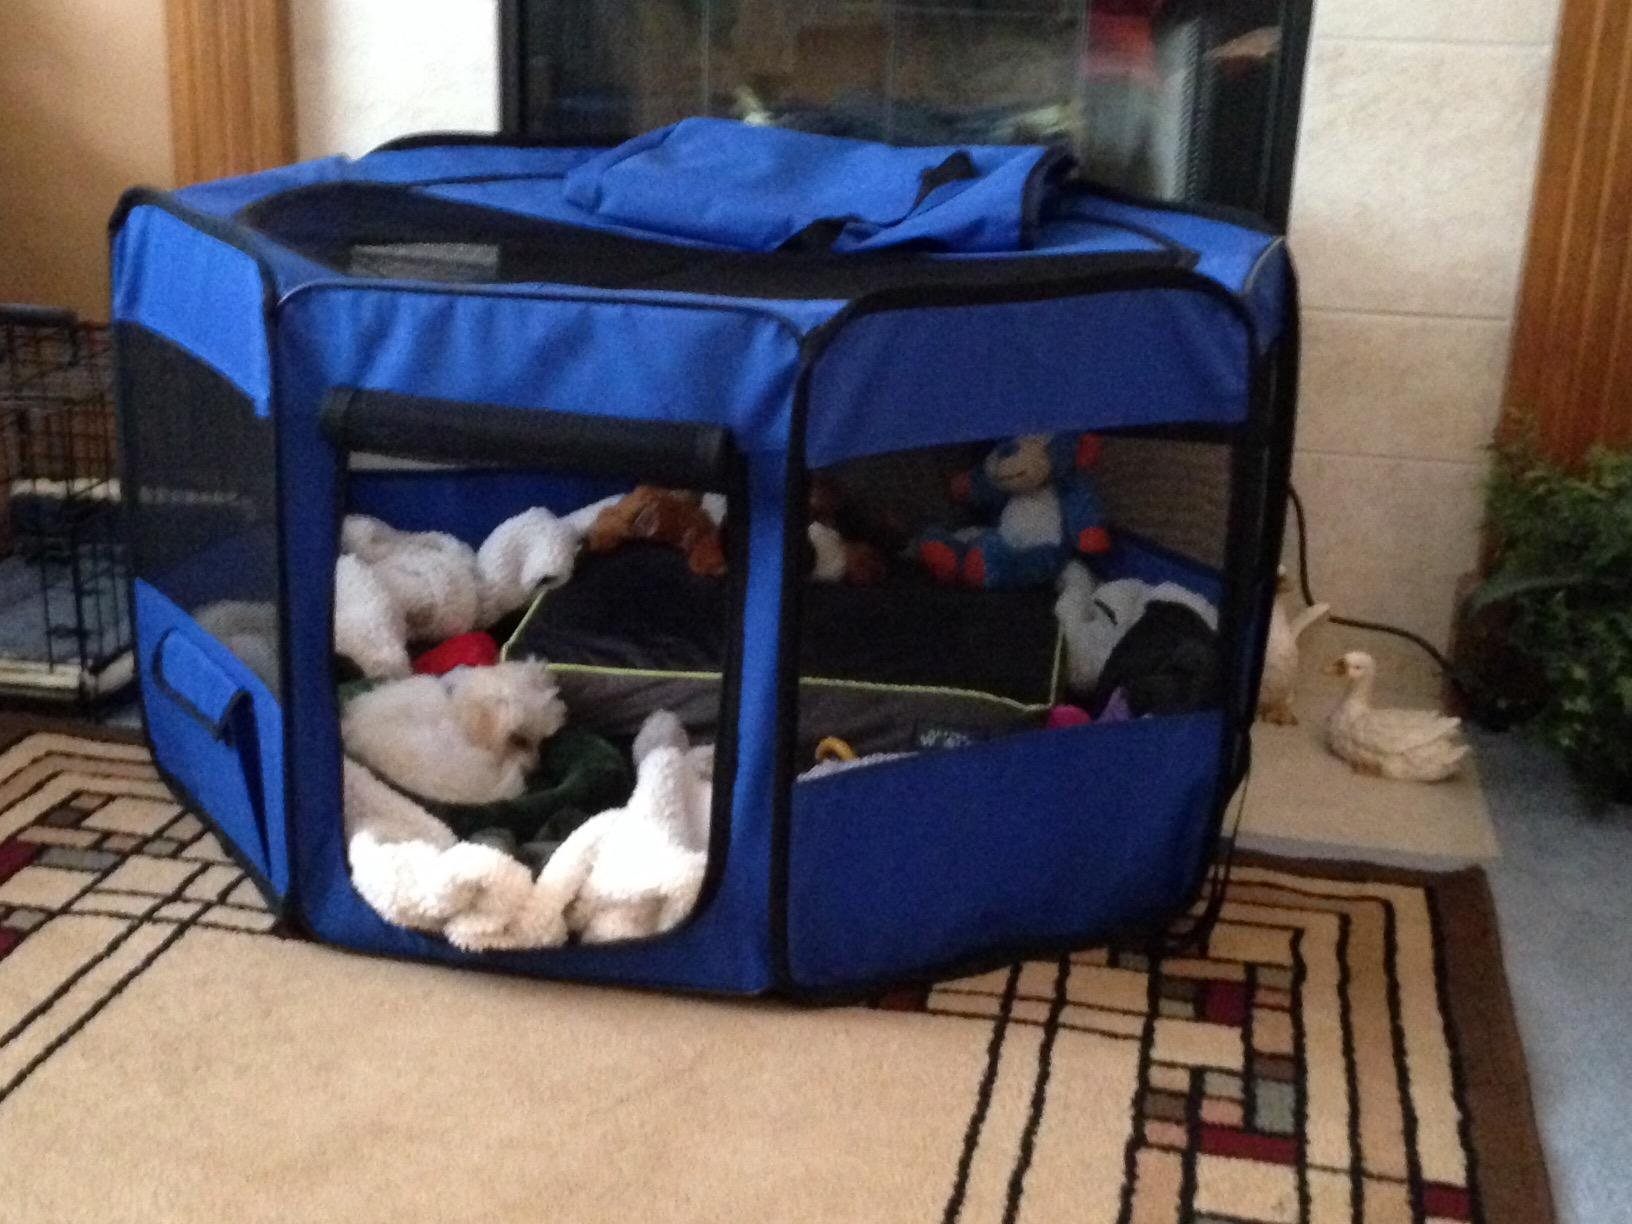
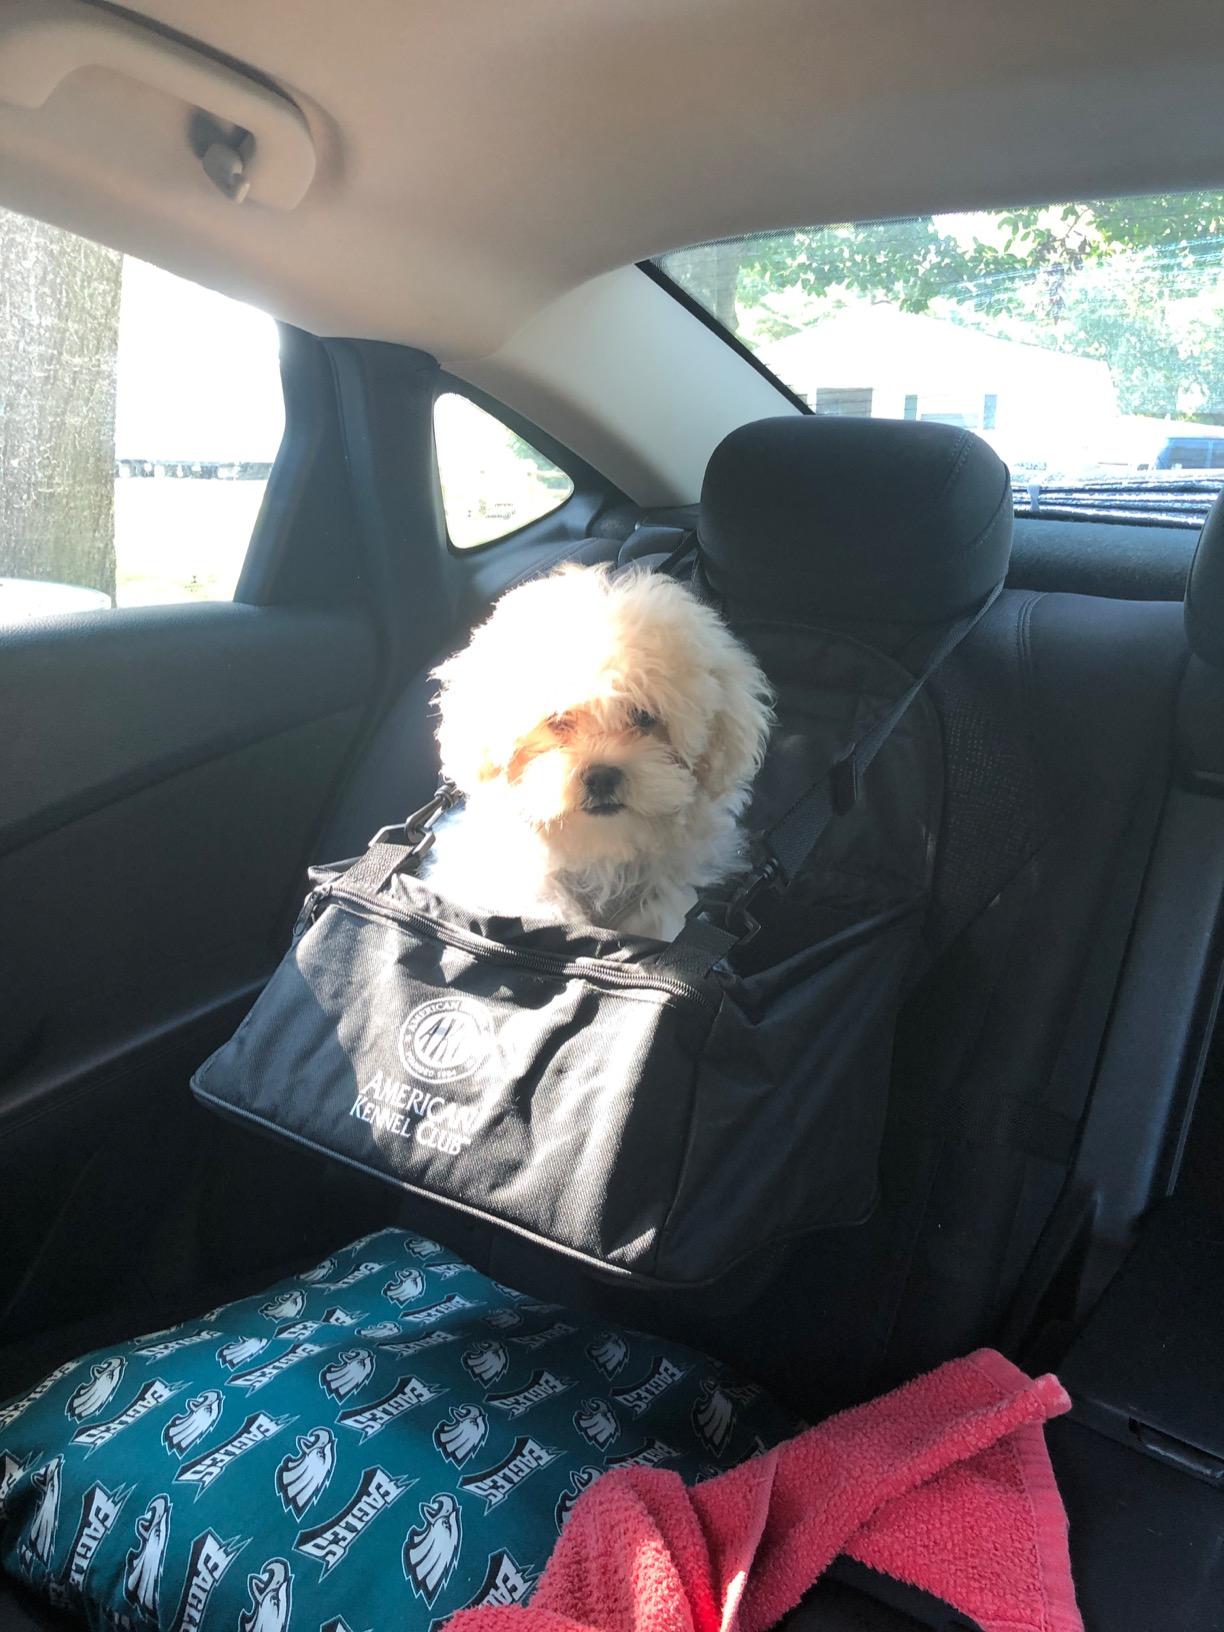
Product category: items_kennel
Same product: no